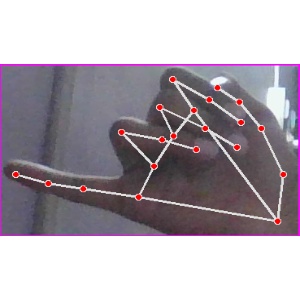
अक्षर: च